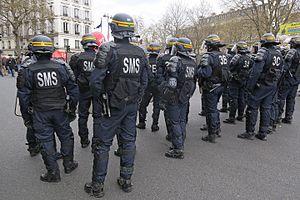
Les Compagnies républicaines de sécurité, couramment désignées par leur sigle CRS, forment un corps spécialisé de la Police nationale en France. Leur domaine d'intervention est le maintien ou le rétablissement de l'ordre public et la sécurité générale mais elles participent également à la sécurité routière, au secours en montagne ou sur les plages ainsi qu'à la plupart des missions de la Police nationale. Elles ont été créées le 8 décembre 1944.